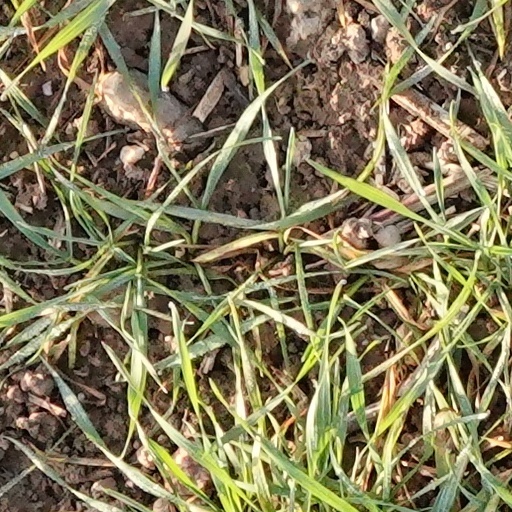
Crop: wheat